Keila railway station

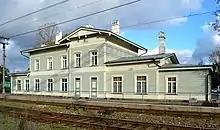
Keila railway station in 2011

Keila railway station is a railway station serving the town of Keila in Harju County in northern Estonia.